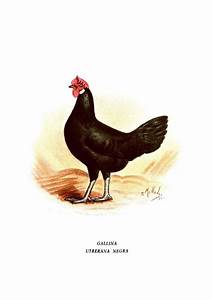
Label: chicken